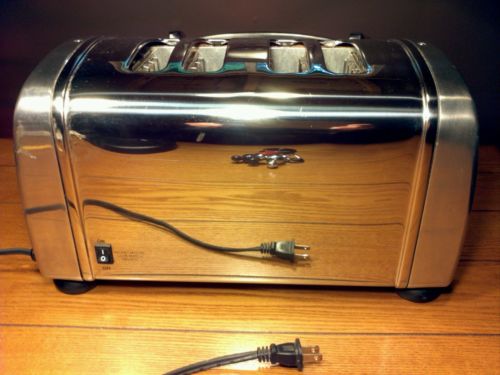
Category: toaster